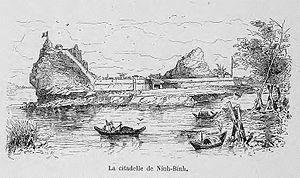
Citadelle de Ninh-Binh.